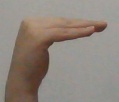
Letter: haa